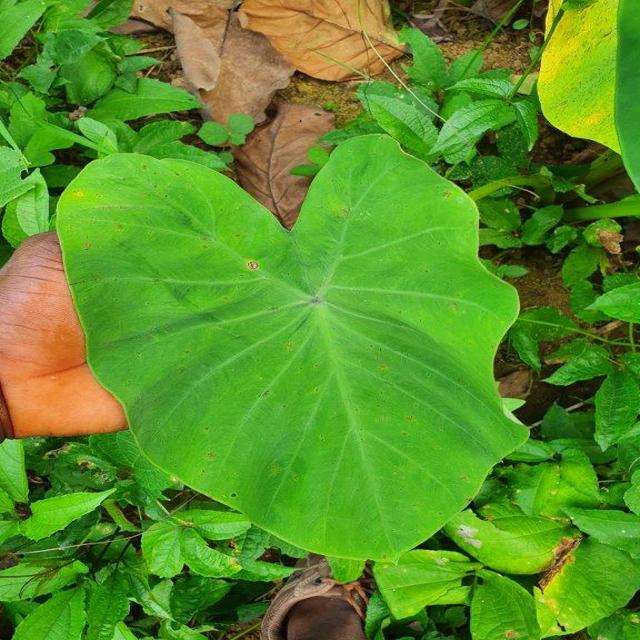
Label: Healthy